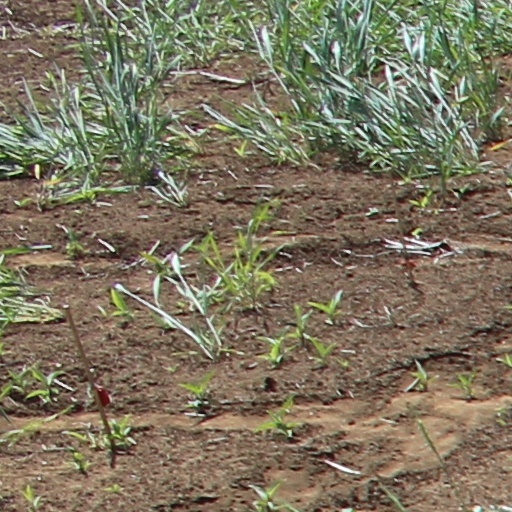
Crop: wheat